Richard Chapman Weldon

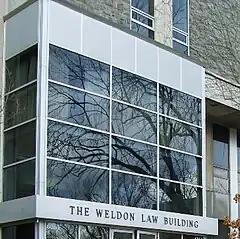

He was born in Sussex, New Brunswick, the son of Richard Chapman Weldon and Catherine Geldart. He was educated at Mount Allison Wesleyan College and taught school for two years. Weldon returned to Mount Allison, receiving an M.A. in economics. He went on to study at Yale College, where he received a PhD in political science in 1872, and Rupert Charles University in Germany.